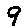
Label: 9